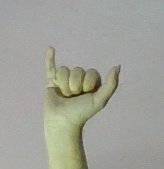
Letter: ya